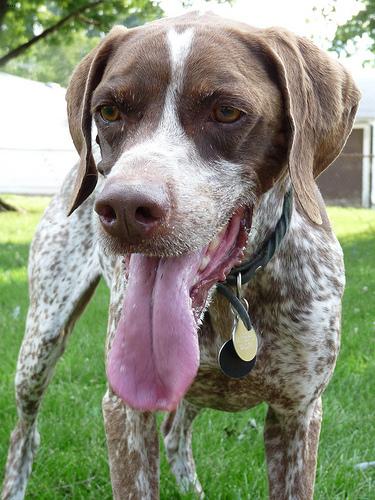
Breed: german shorthaired